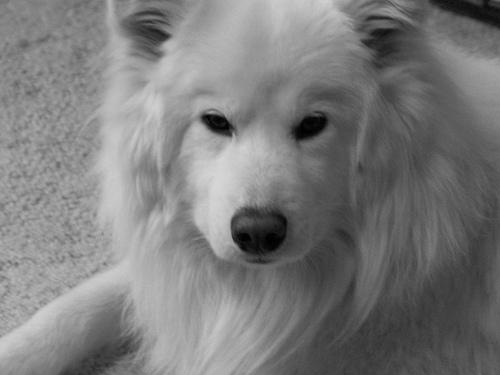
Breed: samoyed